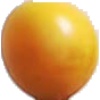
Label: Cherry Wax Yellow 1